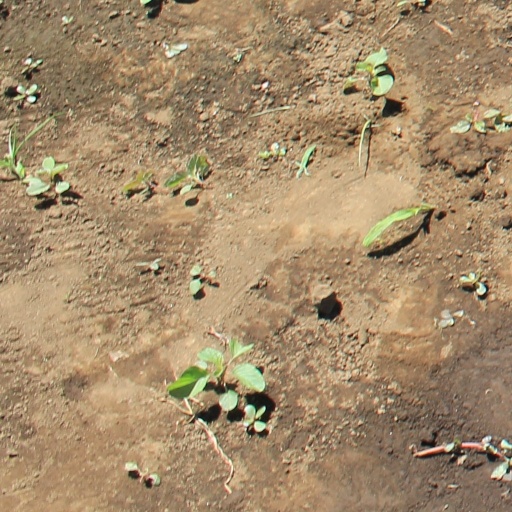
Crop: soybean